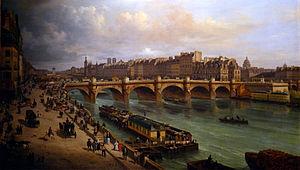
Le pont Neuf ou Pont-Neuf est, malgré son nom, le plus ancien pont existant à Paris. Il traverse la Seine à la pointe ouest de l'île de la Cité.